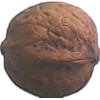
Label: walnut